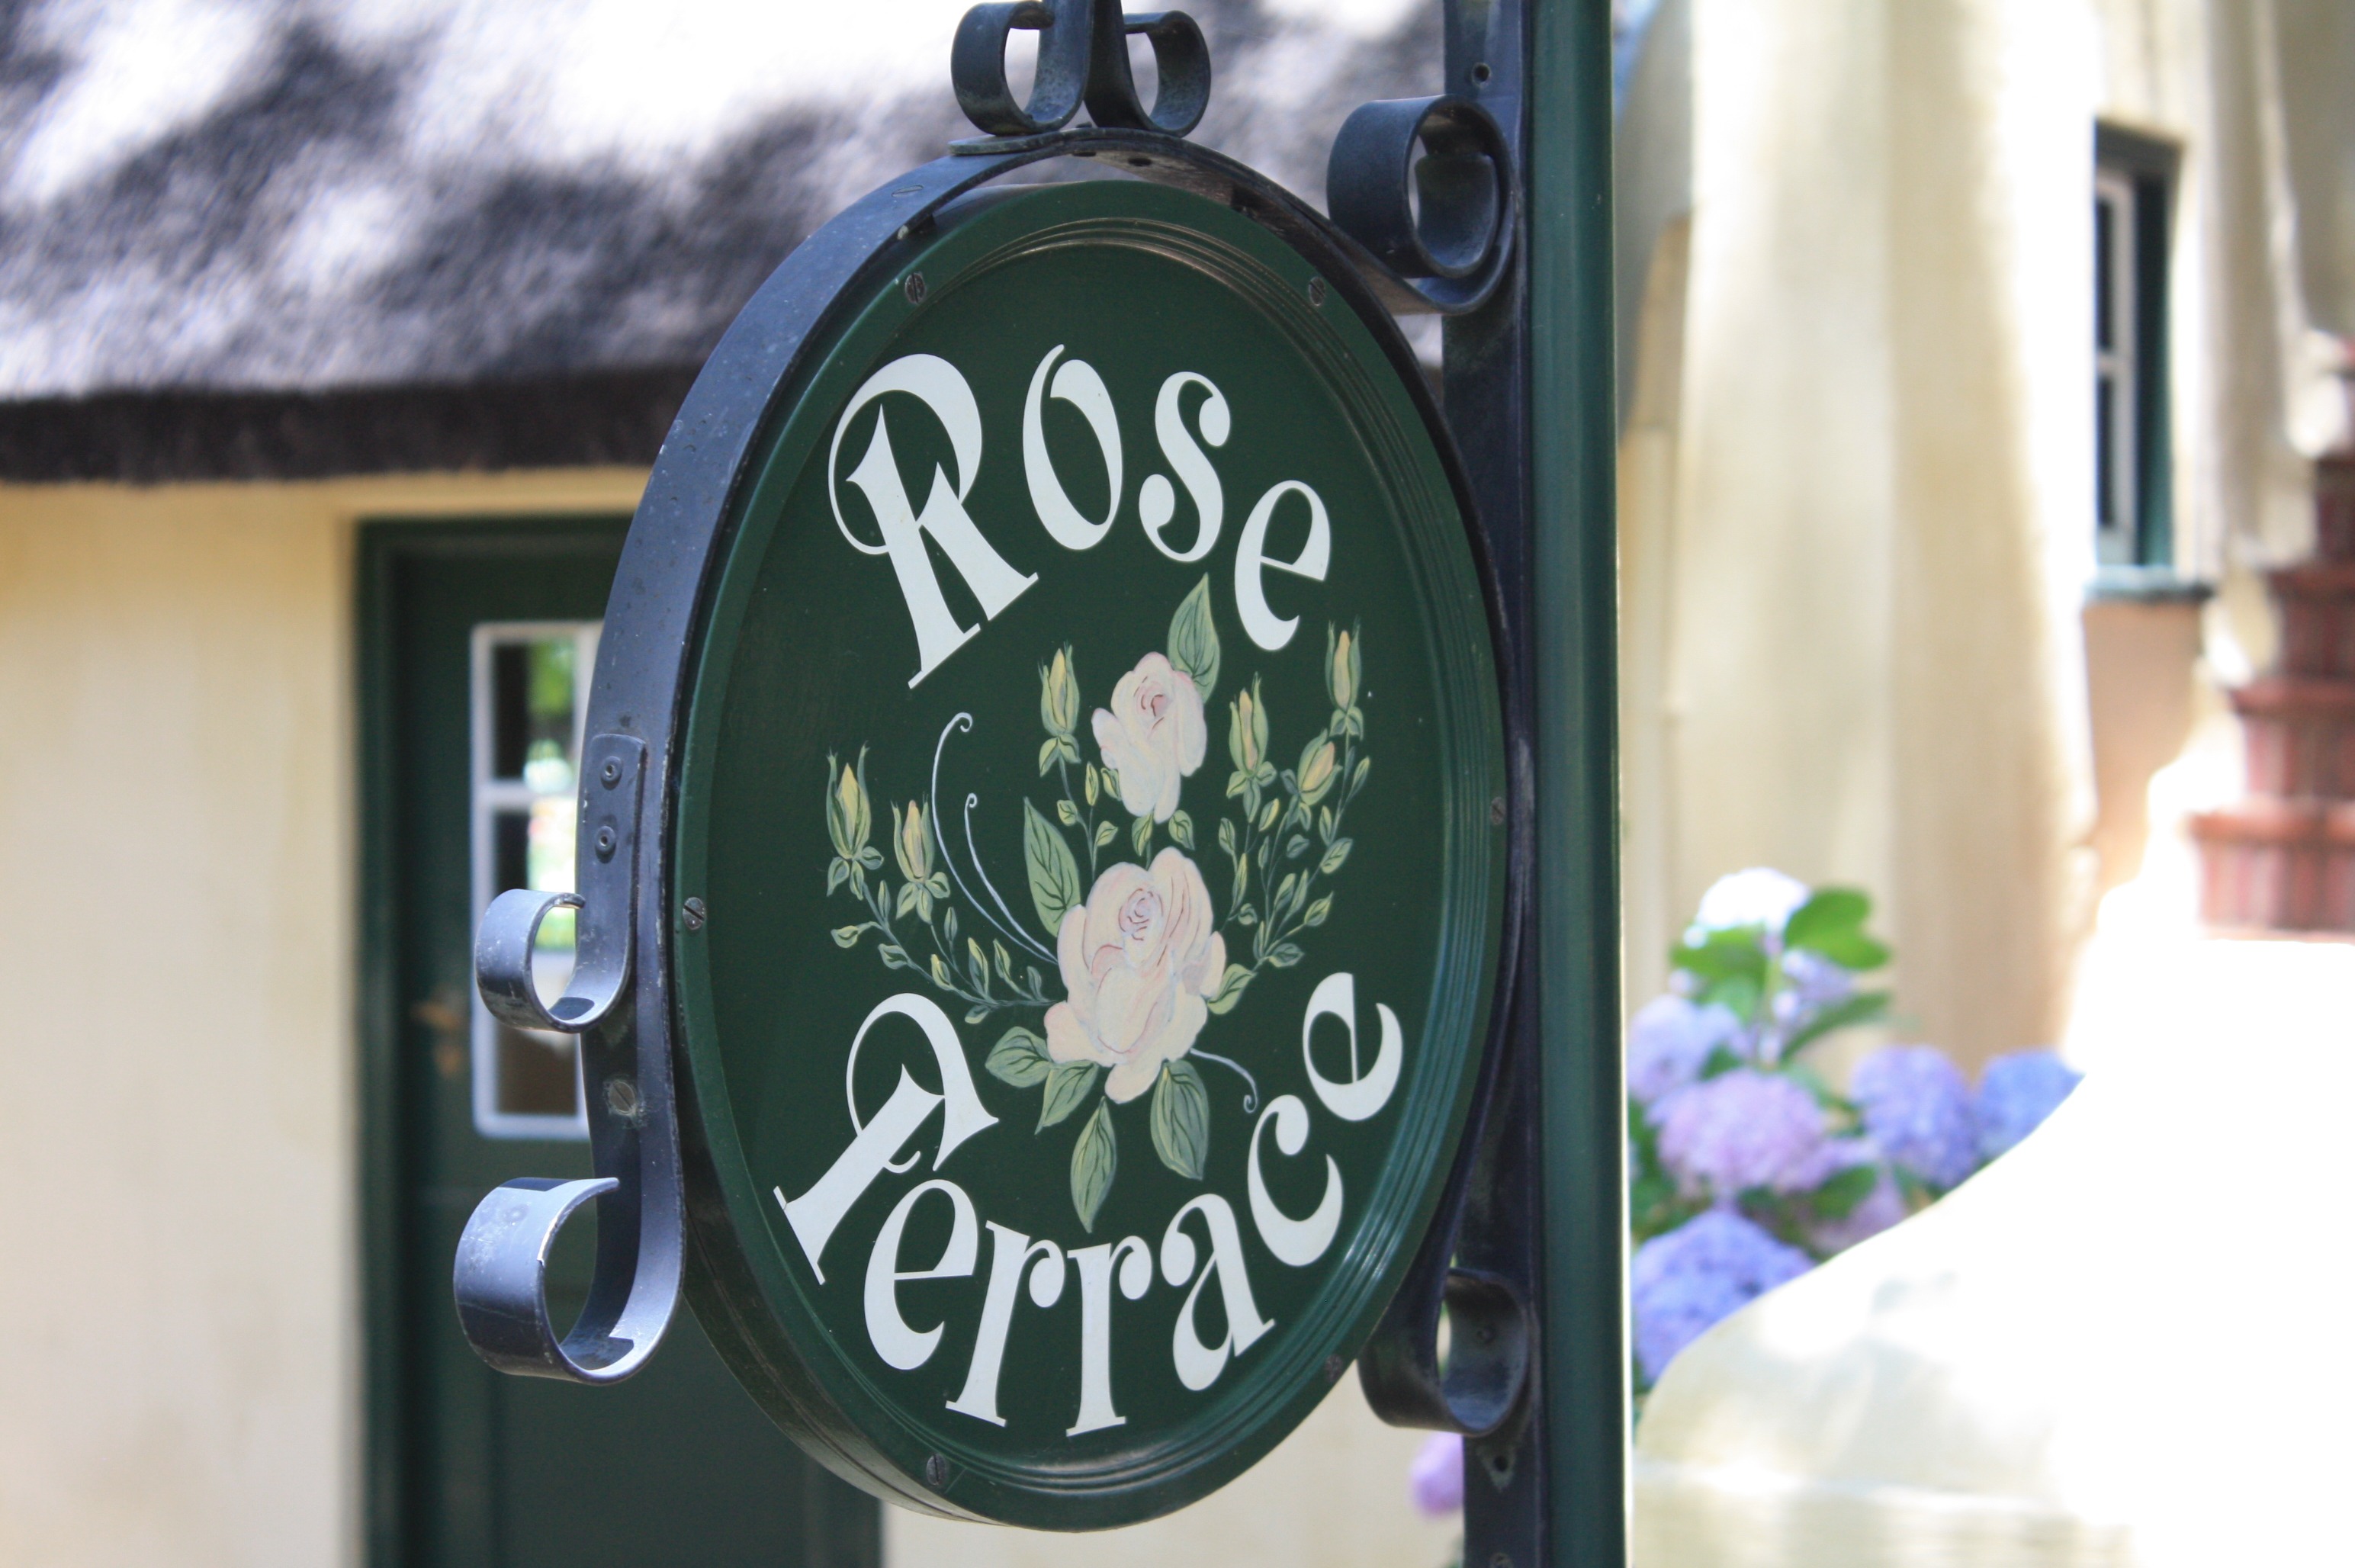
sign, green, street sign, signage, lighting, shield, name, schirft